Folgefonna Tunnel

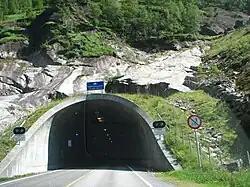
Folgefonna Tunnel

The Folgefonna Tunnel is a long road tunnel in Vestland county, Norway. The tunnel connects the village of Eitrheim and the town of Odda at the head of Sørfjorden in Ullensvang Municipality to the village of Austrepollen at the head of Maurangsfjorden in Kvinnherad municipality. The tunnel runs under the large Folgefonna glacier and Folgefonna National Park. The tunnel opened in 2001 and is Norway's fourth longest road tunnel. It reduced travel time between these two places from four hours all the way down to ten minutes. It is part of County Road 49.